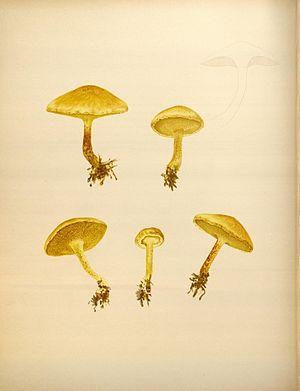
Le Bolet de Sibérie est une espèce de champignons basidiomycètes de la famille de Suillaceae. Ce bolet se caractérise par sa petite taille, son chapeau jaune souvent orné de méchules brun-rouge, et ses pores larges et anguleux. Il pousse exclusivement sous les pins de l'hémisphère nord, de la côte pacifique des États-Unis jusqu'en Extrême-Orient. En Europe, il est peu fréquent et apparaît seulement en altitude, dans les Alpes, les Tatras et les Balkans. Il est très proche du Bolet d'Amérique et il est probable que ces deux champignons ne forment qu'une seule espèce. Tous deux sont comestibles, bien que sans grand intérêt.